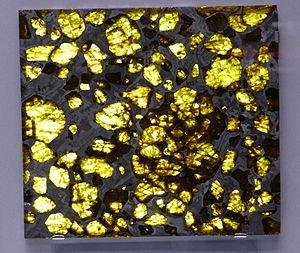
La météorite de Fukang, ou simplement Fukang, est une météorite mixte métal-silicate, de type pallasite. Elle a été trouvée en 2000 dans les montagnes près de Fukang, dans la région autonome du Xinjiang. Elle avait une masse d'environ une tonne avant sa découpe.